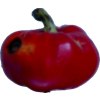
Label: red_pepper